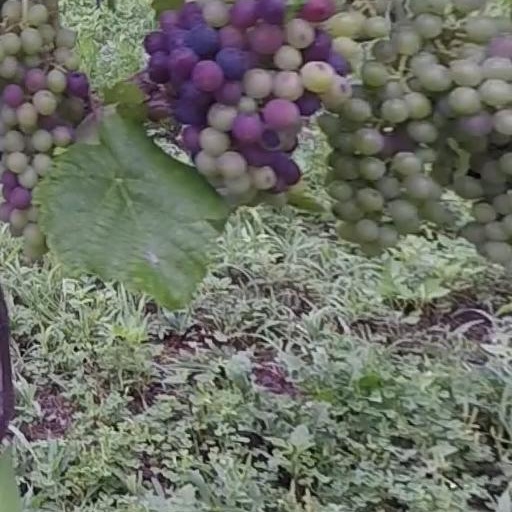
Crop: grape